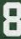
Number: 8